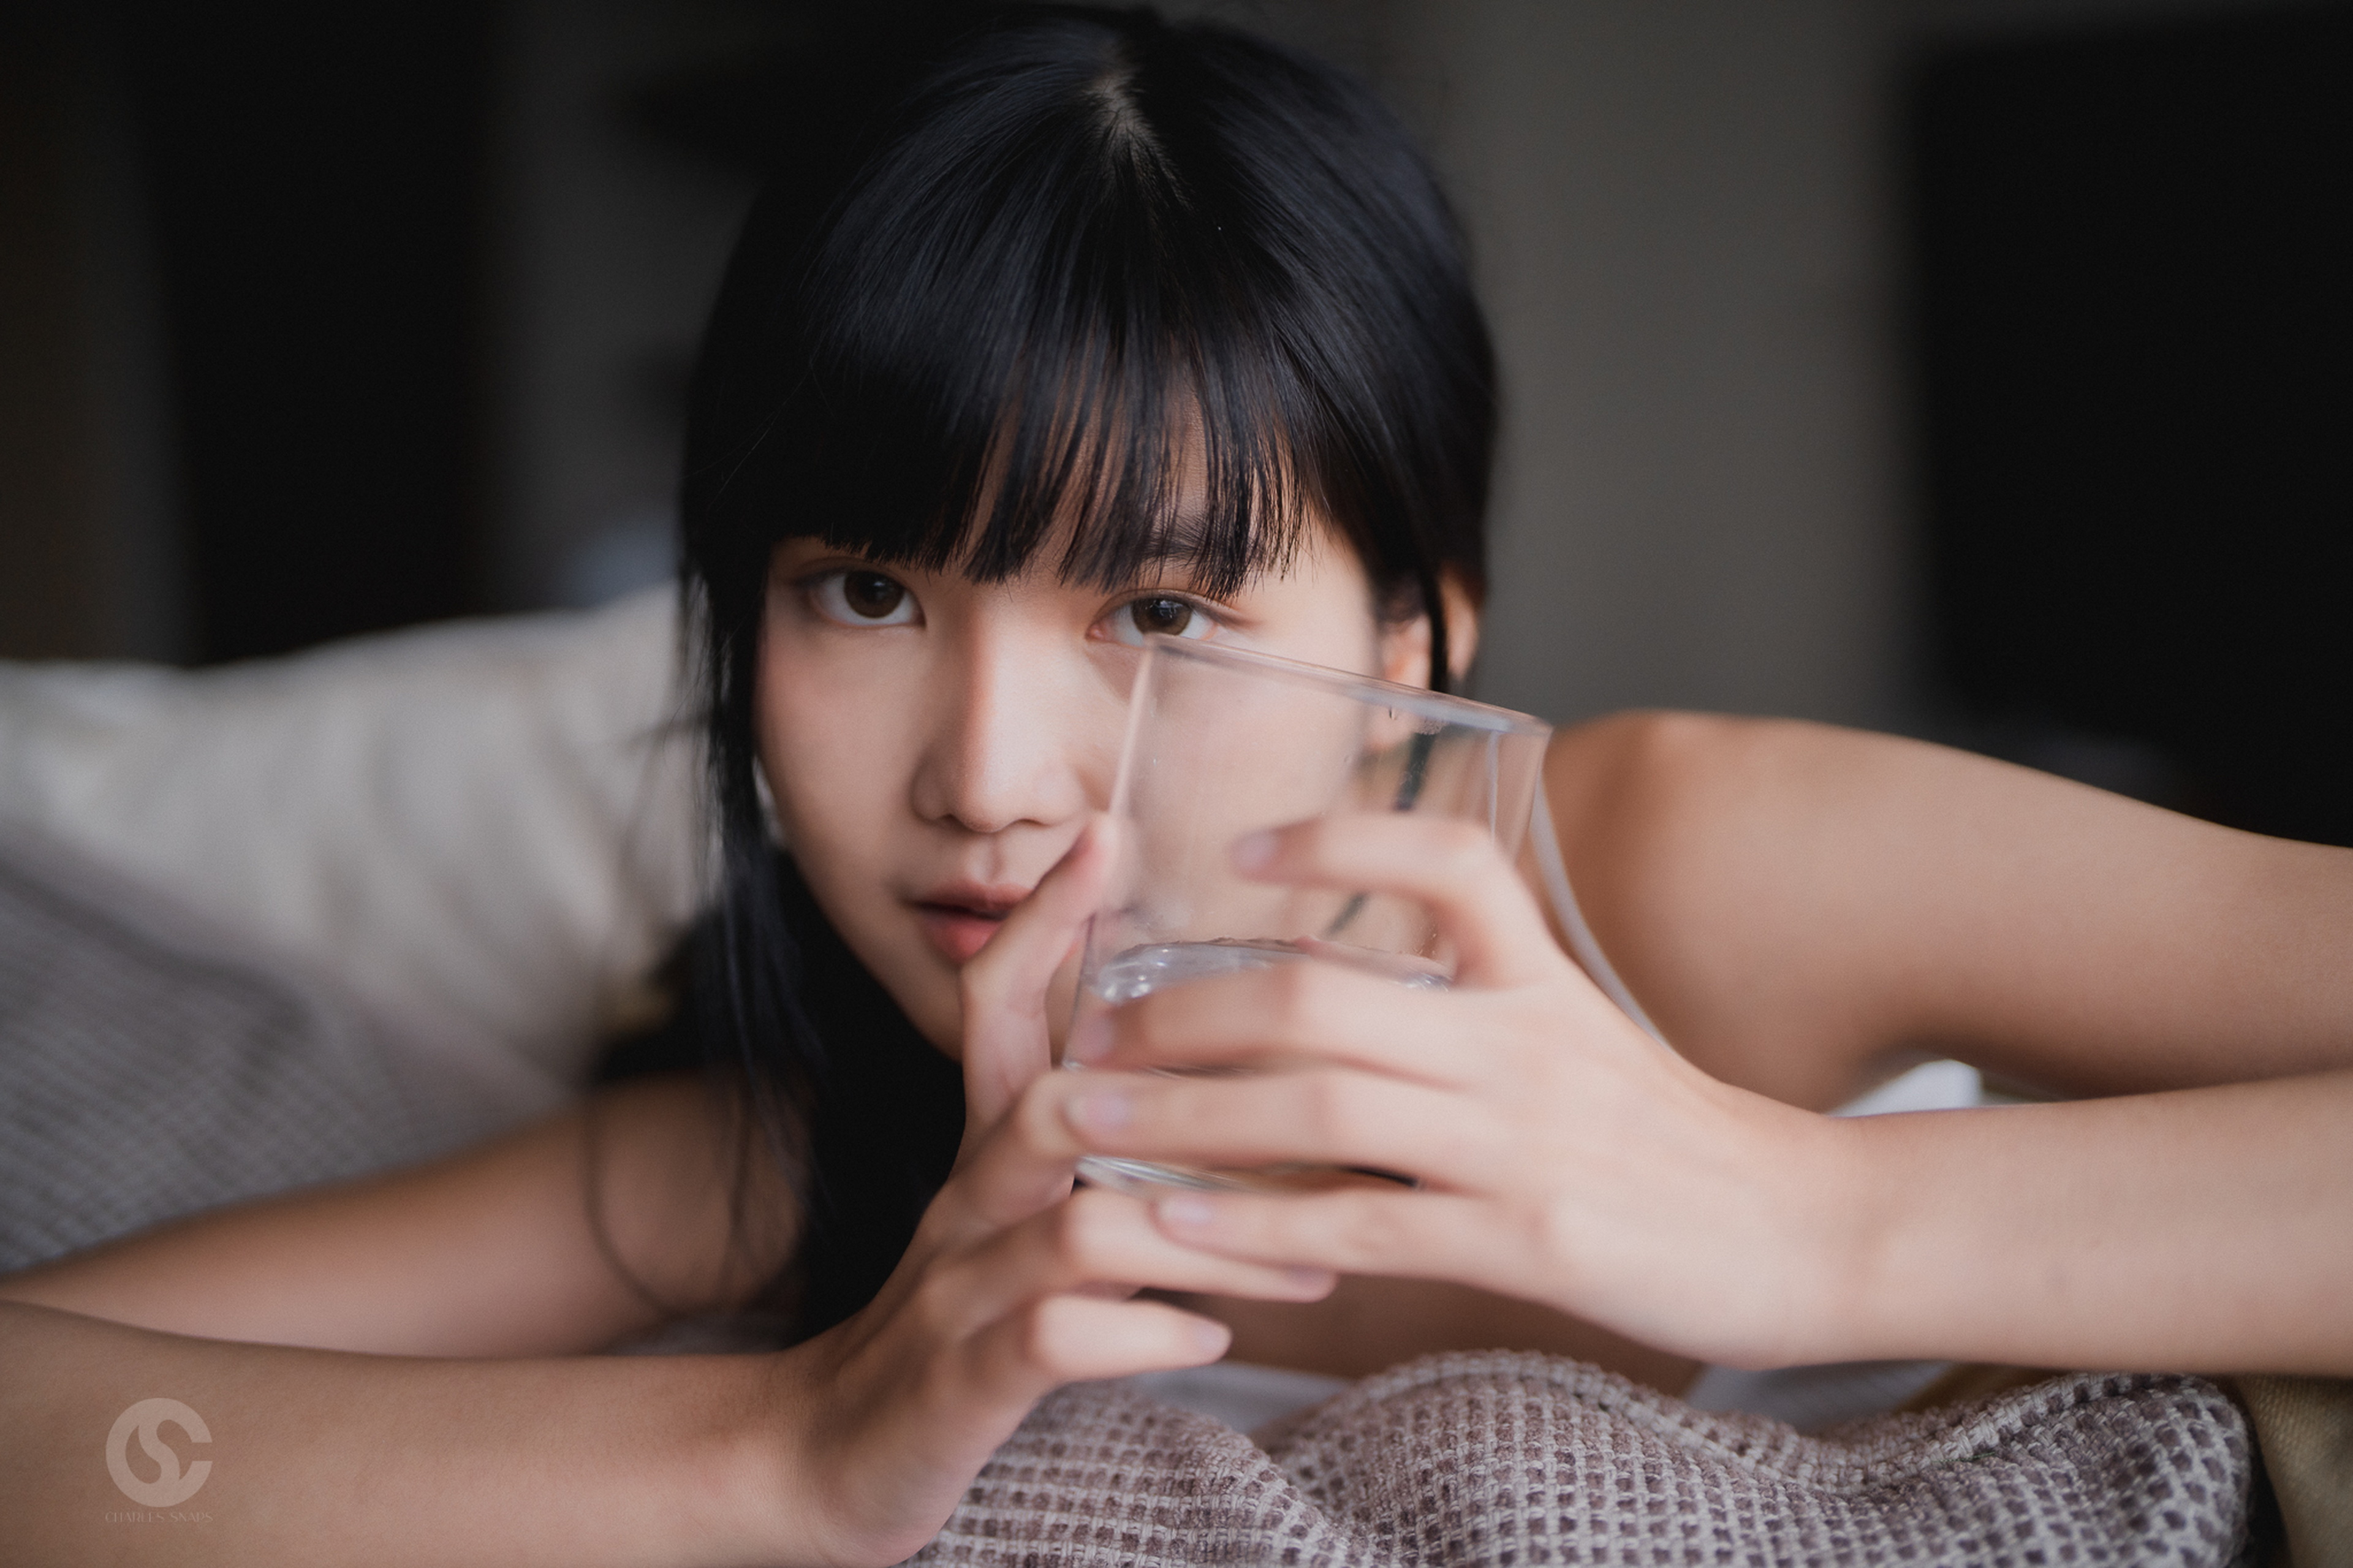
sexy, girl, girls, thai, korea, china, cute, woman, model, person, hair, skin, lip, hand, hairstyle, arm, shoulder, eyebrow, eye, eyelash, neck, flash photography, happy, gesture, finger, dress, elbow, black hair, nail, tableware, thumb, wrist, long hair, bangs, human leg, fun, brown hair, thigh, event, sitting, jewellery, chair, couch, flesh, abdomen, portrait photography, pattern, room, portrait, child, photo shoot, toy, fur, wedding, love